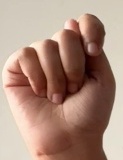
ASL sign: T